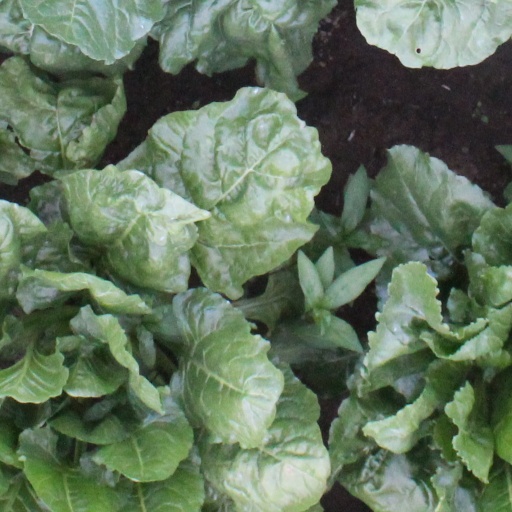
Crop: sugar beet